W. J. Sparrow Simpson

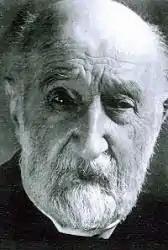

William John Sparrow Simpson (20 June 1859 – 13 February 1952) was an English Anglican priest and writer. He wrote the libretto for John Stainer's oratorio "The Crucifixion" (1887), several hymns, and more than fifty books. He was chaplain of Ilford Hospital Chapel from 1904 until his death.